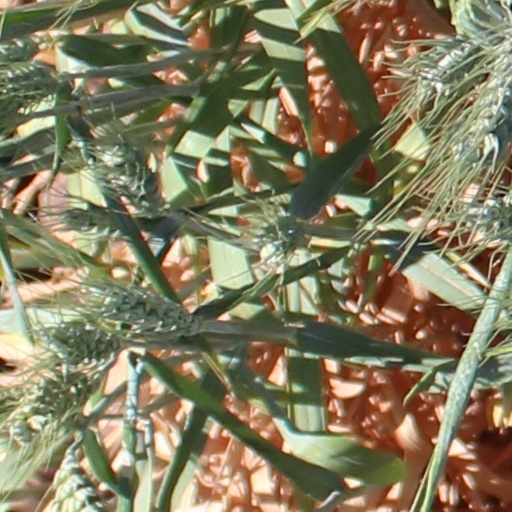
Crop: wheat